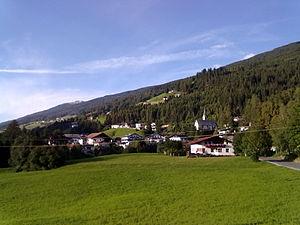
Pfons est une commune autrichienne du district d'Innsbruck-Land dans le Tyrol.